Don Mills Centre

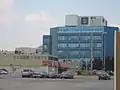
The centre during demolition in 2006

The Don Mills Centre was a shopping mall in Toronto, Ontario, Canada. It was located on a 44-acre (17.8 ha) commercial site, at the southwest corner of Don Mills Road and Lawrence Avenue East in Toronto. There were at least 98 stores during the height of the mall's existence. The majority of the mall was closed and demolished in summer 2006 for redevelopment as the Shops at Don Mills.